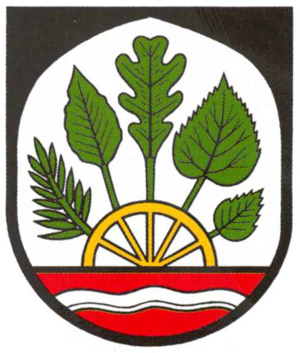
Samtgemeinde Hankensbüttel
Coat of arms of Samtgemeinde Hankensbüttel
Samtgemeinde Hankensbüttel er et amt i Landkreis Gifhorn i den tyske delstat Niedersachsen. Det ligger omkring 30 km nordøst for Gifhorn og 20 km nord for Uelzen. Der bor 9.005 mennesker i Samtgemeinde Hankensbüttel. Administrationen ligger i byen Hankensbüttel